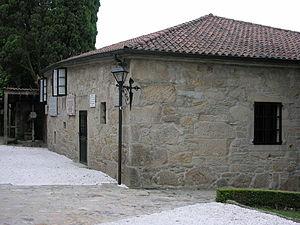
Padrón, anciennement nommée Iria Flavia, est une commune en Galice située en amont d'un estuaire galicien, la ría de Arousa, sur les rives de la Sar et de l'Ulla que borde une promenade ombragée souvent évoquée dans les poèmes de Rosalía de Castro, à vingt kilomètres au sud-est de Saint-Jacques-de-Compostelle, dans la province de La Corogne. Cette petite ville, au sud de Saint-Jacques-de-Compostelle a donné son nom à une variété de piments verts, les pimientos de Padrón, grillés, en tapas ou en apéritif, ils sont connus dans toute l'Espagne.